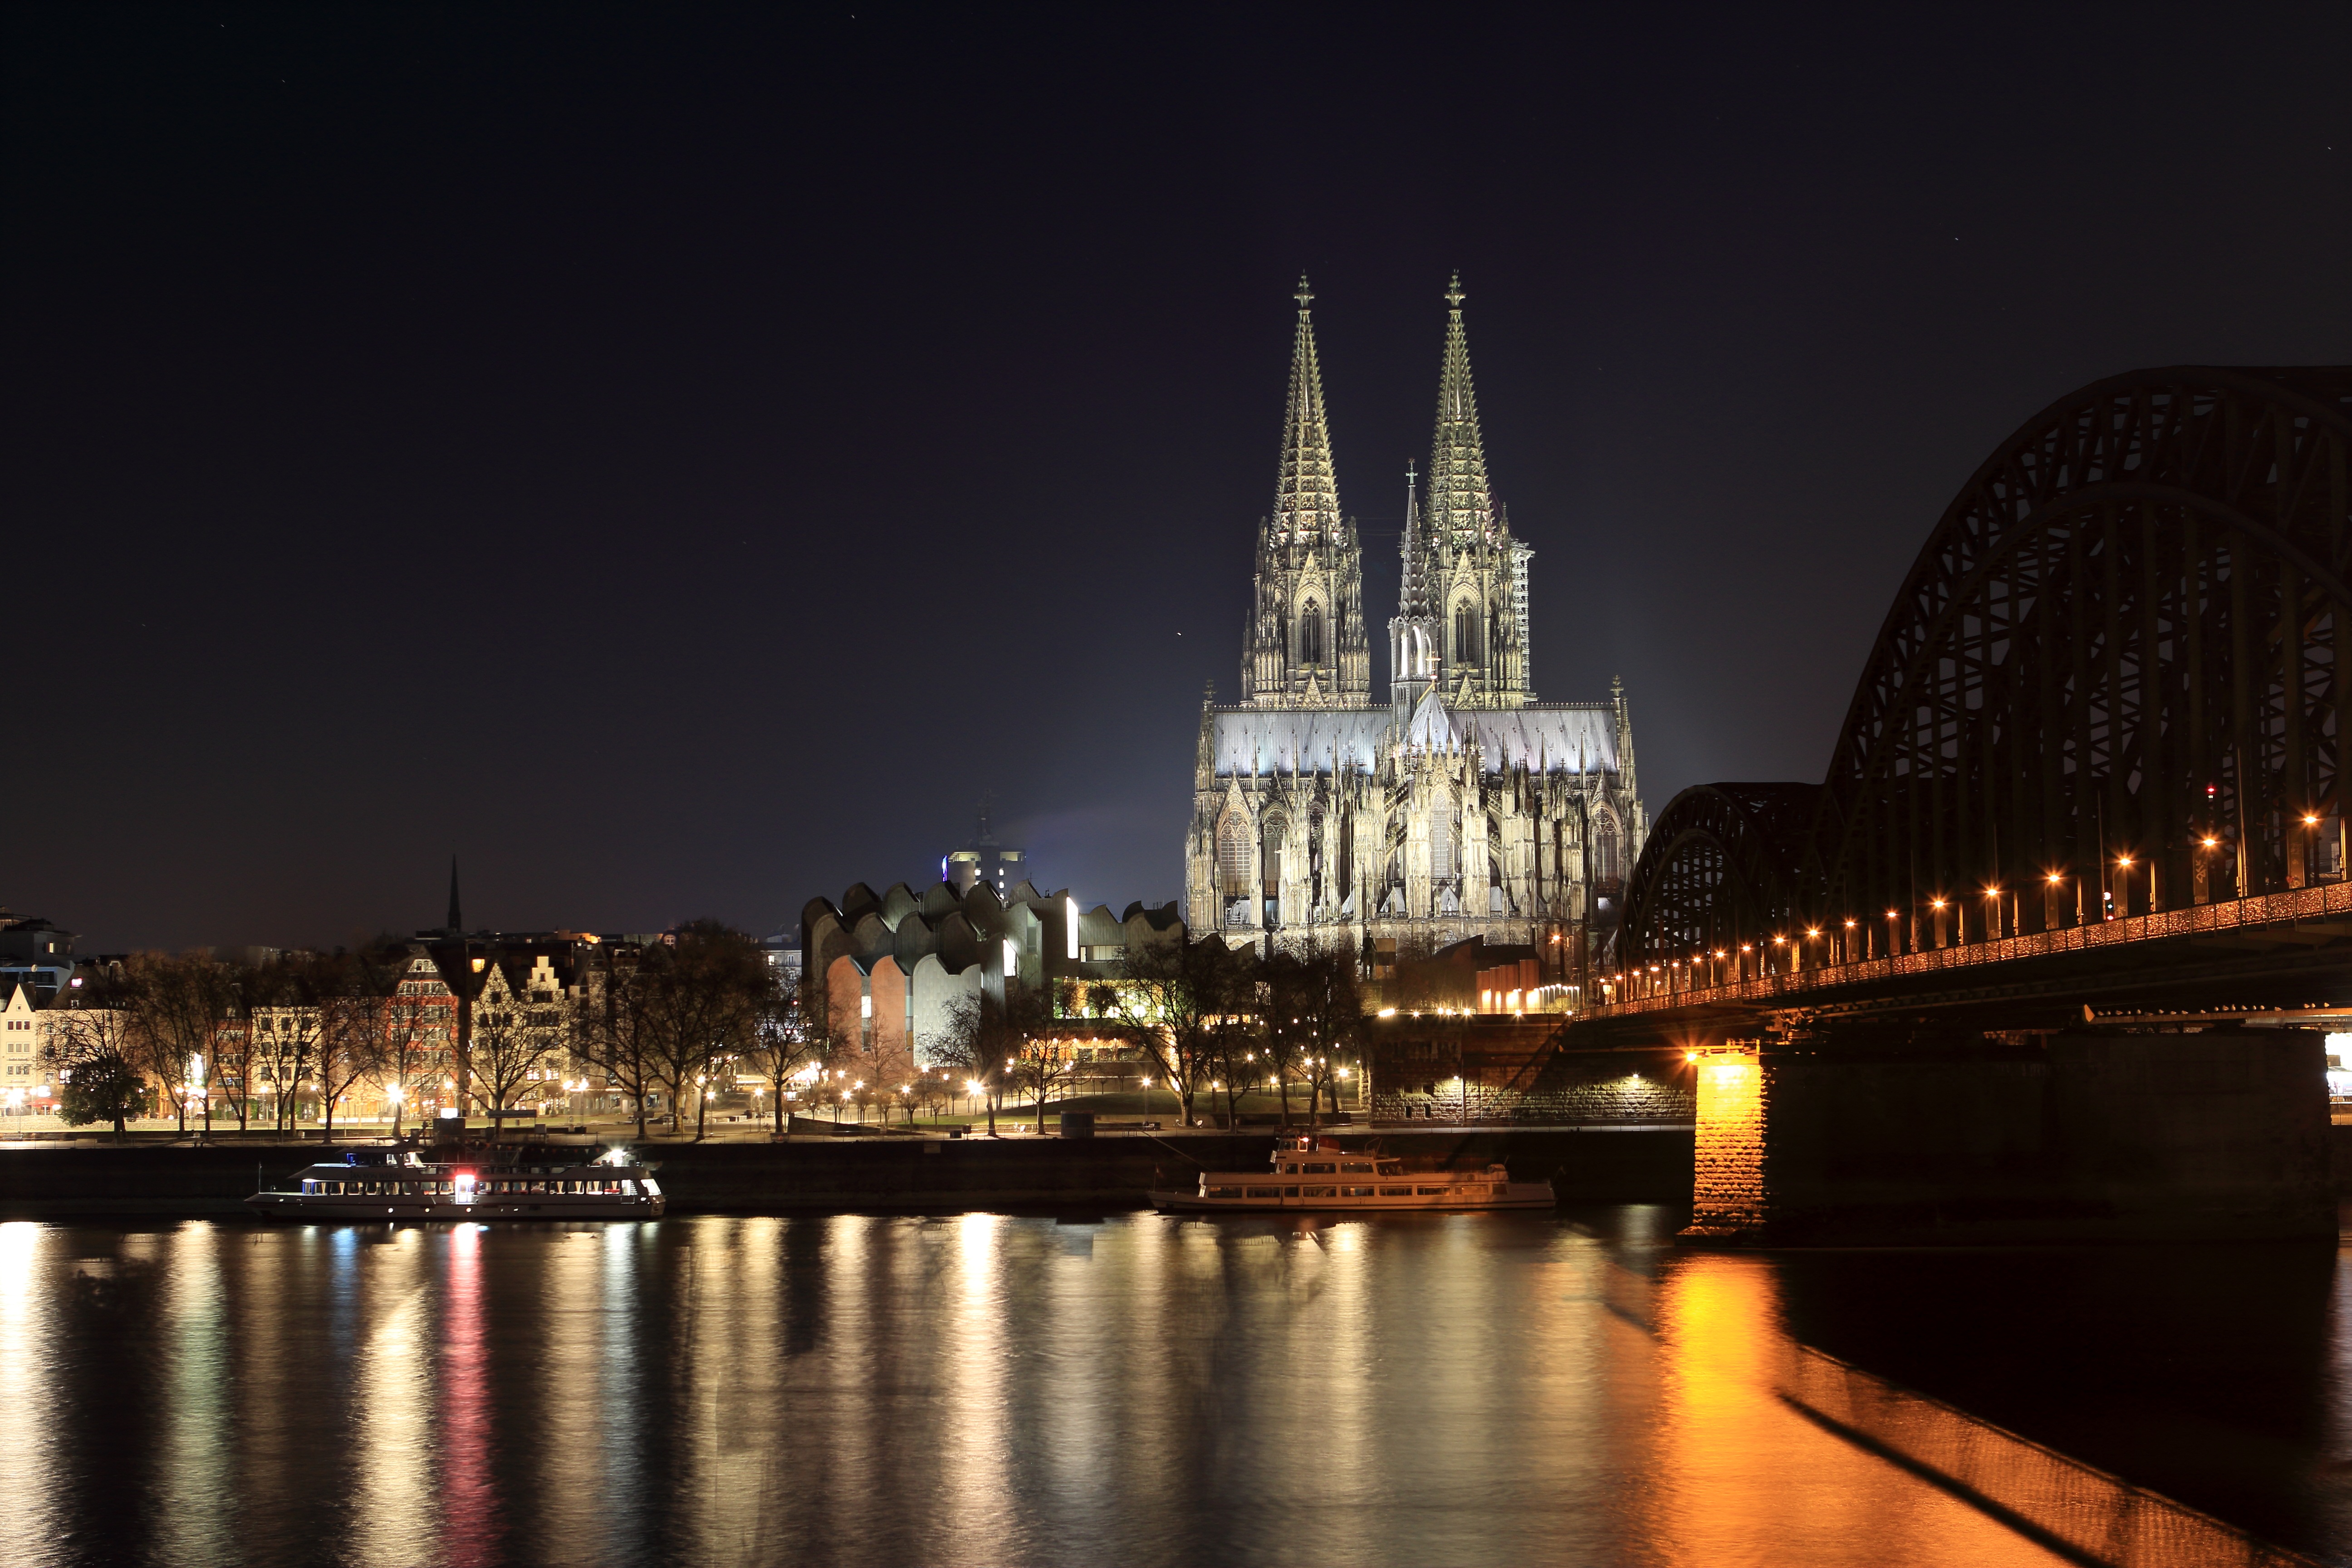
light, bridge, skyline, night, city, skyscraper, cityscape, dusk, evening, reflection, landmark, church, cathedral, gothic, old town, cologne, dom, rhine, metropolis, hohenzollern bridge, cologne cathedral, human settlement